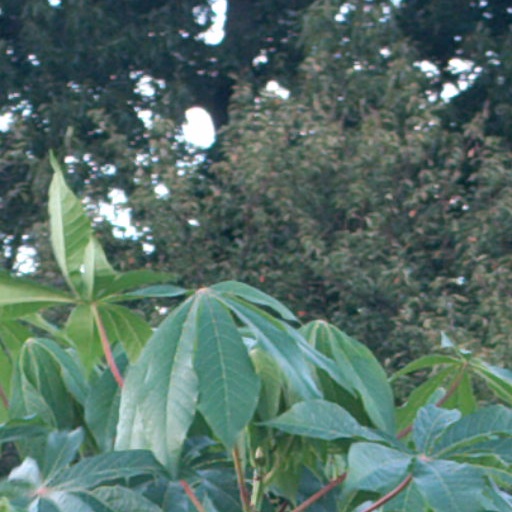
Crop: cassava